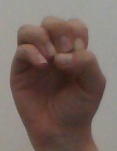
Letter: ha